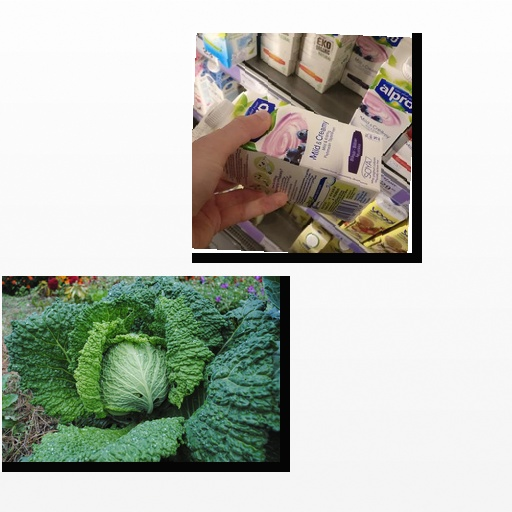
Food items: cabbage, soyghurt